Sarkarnama

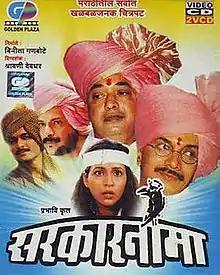
VCD cover

Sarkarnama is an Indian Marathi film directed by Shravani Deodhar released in India in 1998. This movie is famous for the powerful performances of Dilip Prabhavalkar and Yashwant Dutt as political rivals.